Pompiloidea

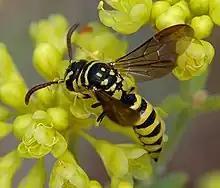
"Eusapyga verticalis"

The extinct family Burmusculidae, known from Cretaceous amber, is also placed here.